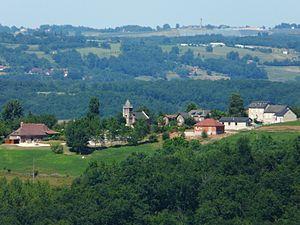
Le village de Teillots, Dordogne, France. Vue prise depuis la table d'orientation de Raffaillac à Badefols-d'Ans.
Teillots est une commune française située dans le département de la Dordogne, en région Nouvelle-Aquitaine.